Jack Hawley

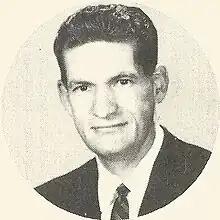

John Thomas Hawley (June 16, 1920 – December 20, 1999) was an attorney and Republican politician from Idaho. Hawley was the 1962 nominee for the United States Senate seat, winning the June primary over but was defeated by Democratic incumbent Frank Church